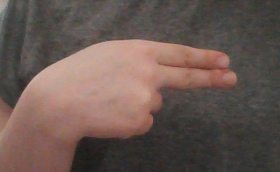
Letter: ain